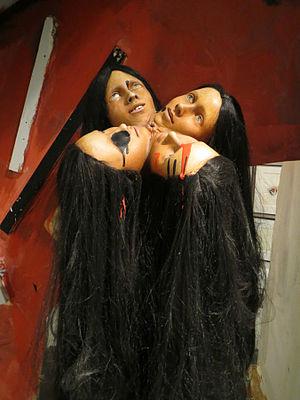
Jake et Dinos Chapman sont deux frères artistes plasticiens britanniques. Ils vivent tous les deux à Londres.